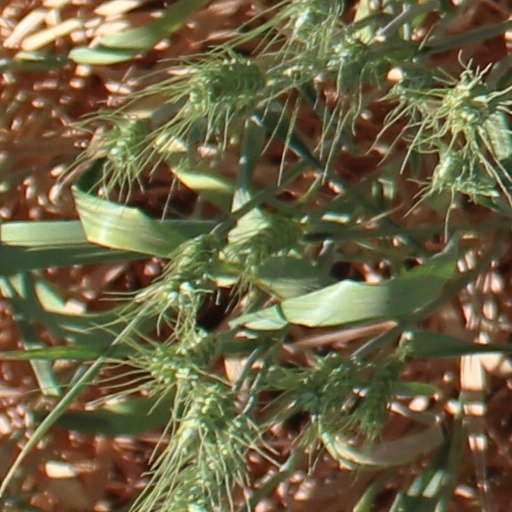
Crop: wheat